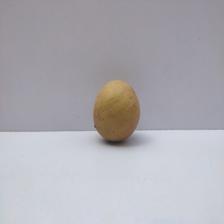
Size: Medium